Women in Mauritania

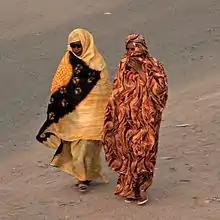
Women in Atar, Mauritania, 2006

Issues impacting Women in Mauritanian society include female genital mutilation, child marriage, and polygamy.